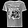
Label: T - shirt / top